Maciej Staręga

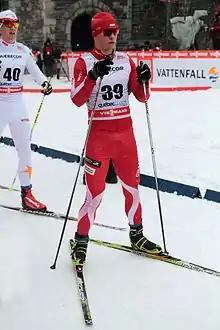
Maciej Staręga in 2012

Maciej Staręga (born 31 January 1990, in Siedlce) is a Polish cross-country skier. He competed at the FIS Nordic World Ski Championships 2013 in Val di Fiemme, the 2014 Winter Olympics in Sochi, in 15 kilometre classical and 4 × 10 kilometre relay and the 2018 Winter Olympics in Pyeongchang.